Jean Besancenot

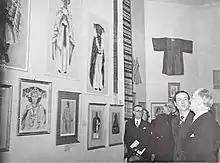
Jean Besancenot and French president Albert Lebrun at the exhibition "Types et costumes du Maroc" in Paris 1937

Besancenot was born as Jean Girard on 24 September 1902 in Estrées-Saint-Denis of northern France. After his studies at the École des Arts Décoratifs in Paris, he started his career as a painter with an interest in French regional folk costumes.